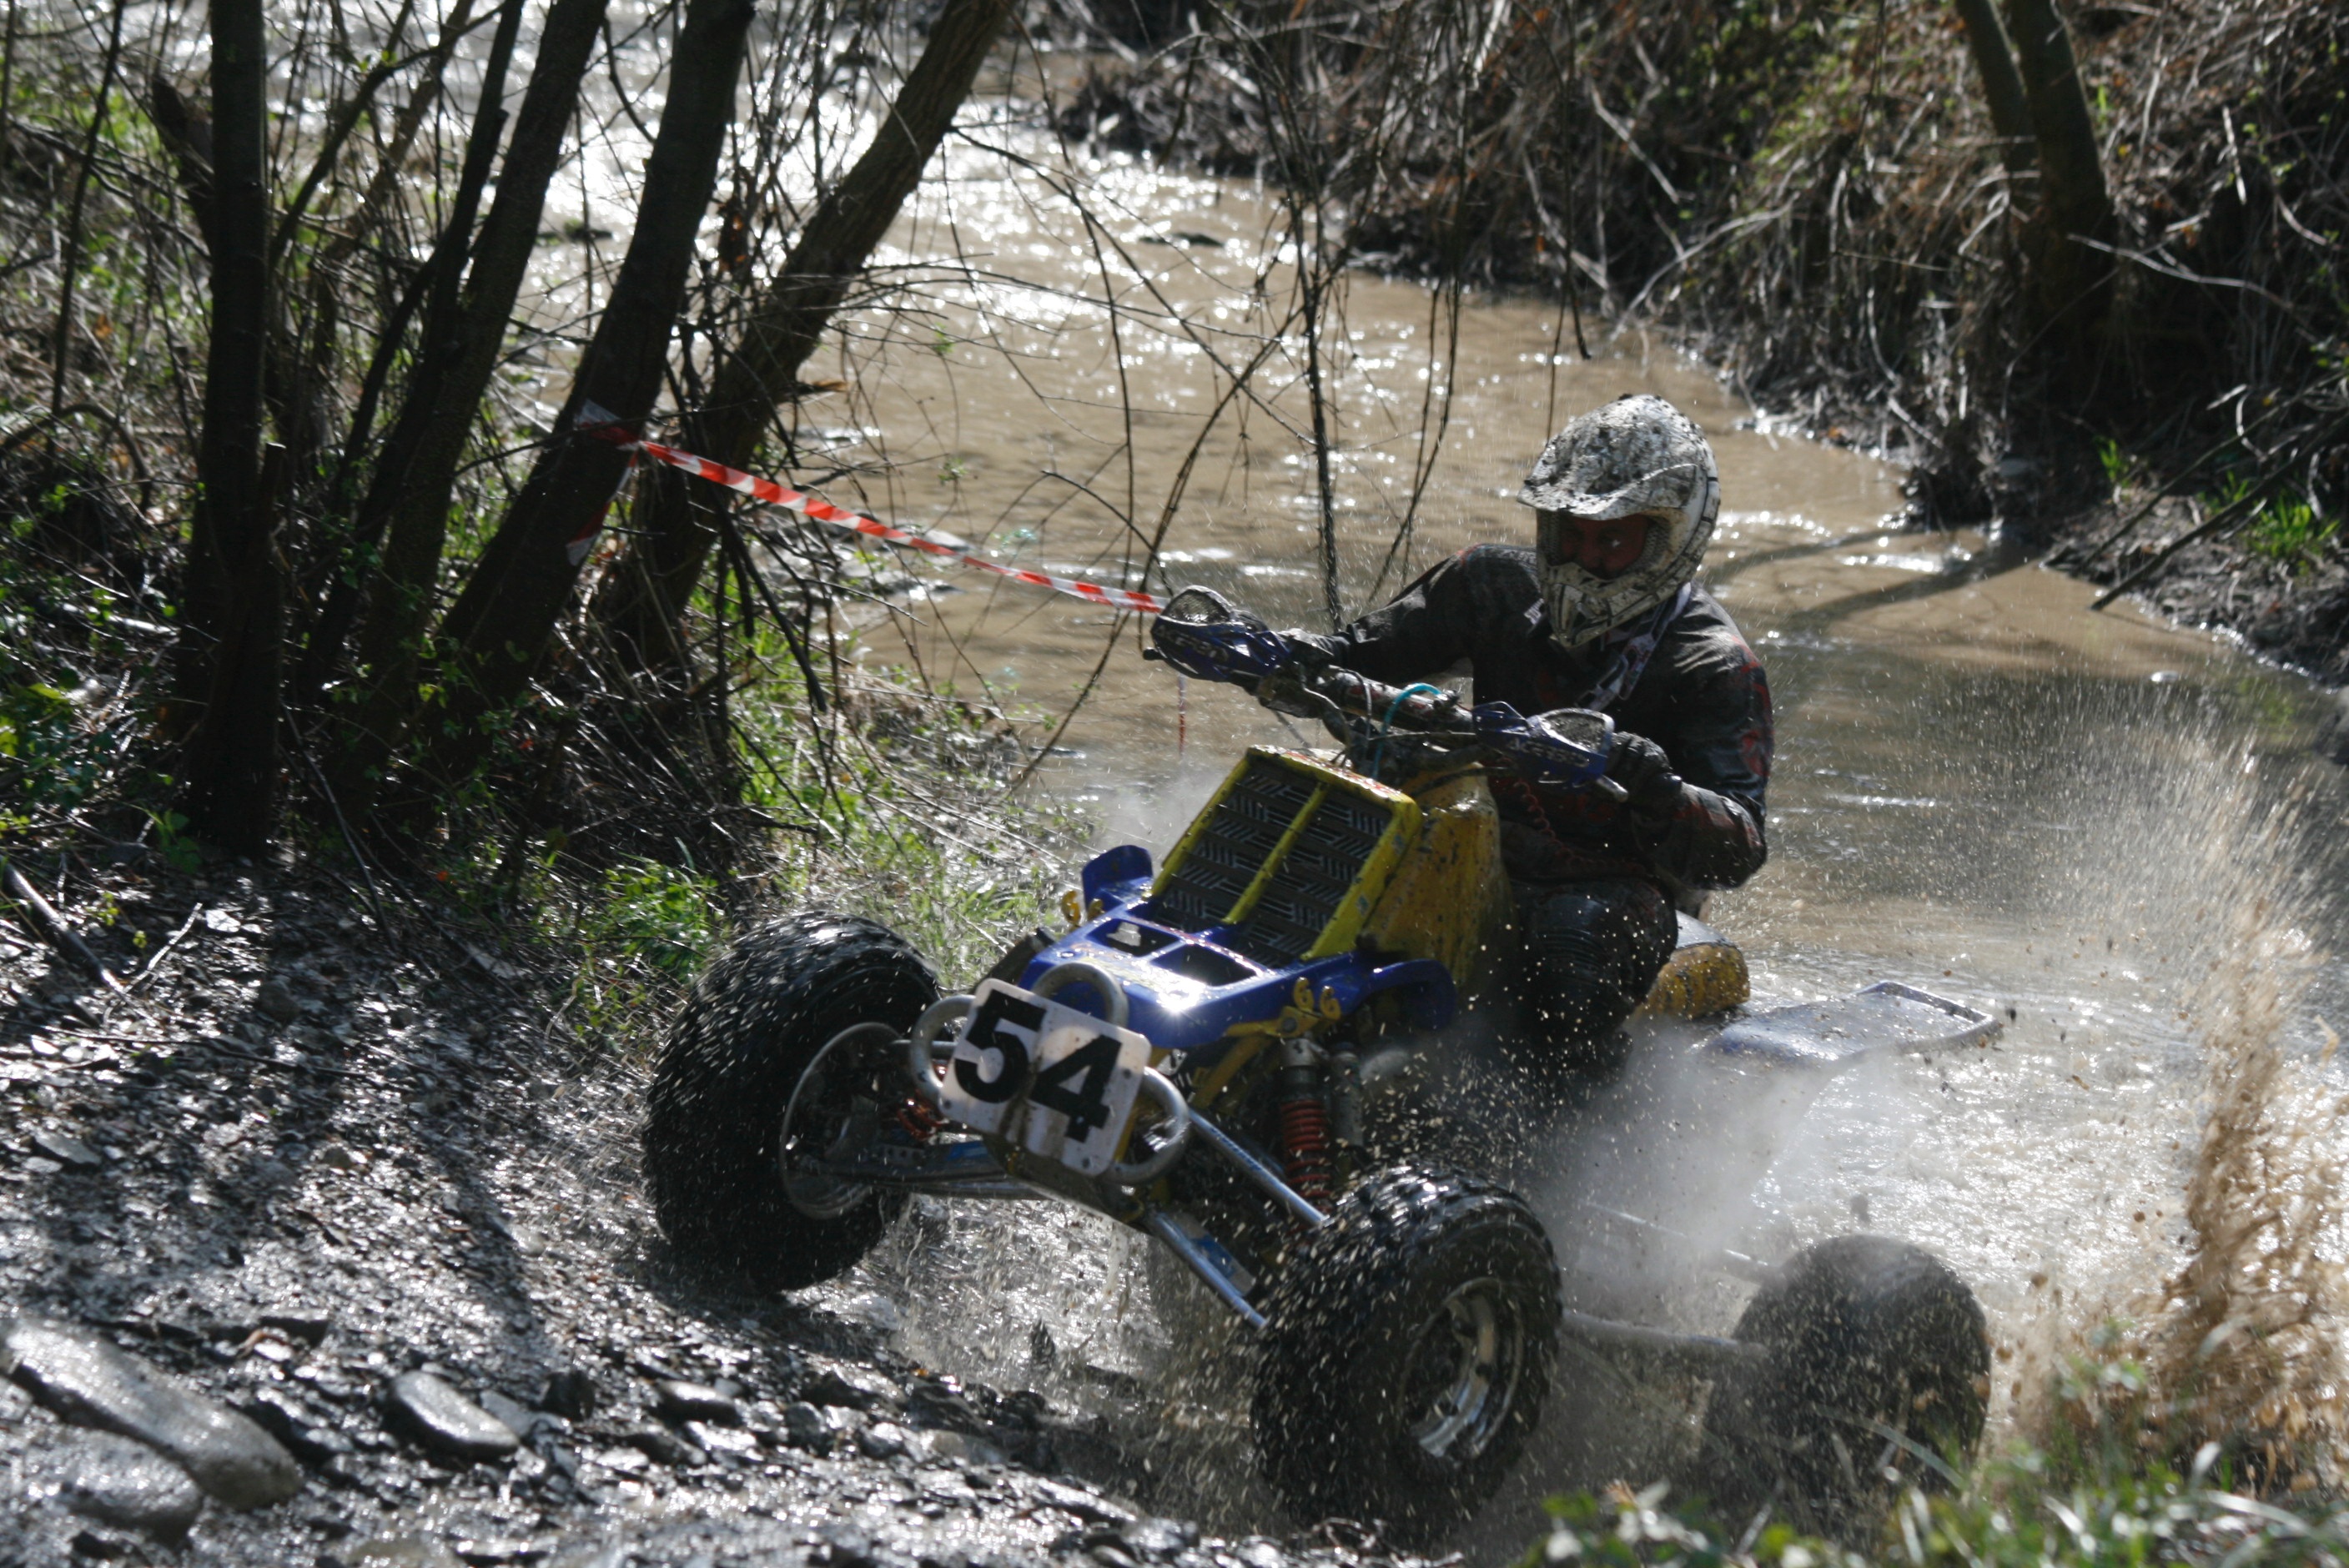
trail, sport, vehicle, mud, yamaha, mountain bike, race, sports, racing, quad, motorsport, freeride, mountain biking, all terrain vehicle, extrime, downhill mountain biking, off roading, banshee